Scalene muscles

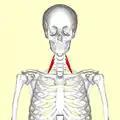

The anterior scalene muscle, lies deeply at the side of the neck, behind the sternocleidomastoid muscle. It arises from the anterior tubercles of the transverse processes of the third, fourth, fifth, and sixth cervical vertebrae, and descending, almost vertically, is inserted by a narrow, flat tendon into the scalene tubercle on the inner border of the first rib, and into the ridge on the upper surface of the first rib in front of the subclavian groove. It is supplied by the anterior ramus of cervical nerve 5 and 6.